Severin Motor Car Company

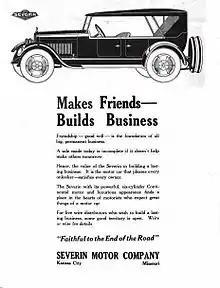
Severin Motor Car Company advertisement

The Severin Motor Car Company was a short-lived automobile manufacturer that started making cars in 1920 in Kansas City, Missouri and ended in accusations of stock fraud in 1921.